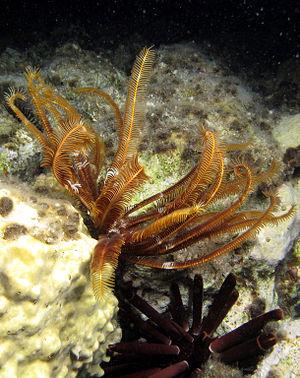
L’oursin crayon est une espèce d'oursin tropical de la famille des Echinometridae, caractérisé par ses piquants très épais et ses couleurs vives.